Satish Soni

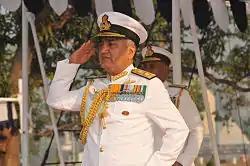
Vice Admiral Satish Soni taking the salute at the 2015 Republic Day Parade

On his elevation to Flag rank, assumed responsibilities as the Assistant Chief of Personnel (Human Resource Development) at Integrated Headquarters-Ministry of Defence (Navy). Subsequently, the Flag Officer commanded the Eastern Fleet of the Indian Navy, and thereafter took over as Chief of Staff, Eastern Naval Command. Vice Admiral Satish then followeded it by being appointed as Commandant, National Defence Academy at Khadakvasla, Pune from 22 November 2009 to 31 December 2010. He served as Flag Officer Commanding in Chief, Southern Naval Command from 2012 to 2014. In his previous assignment, the Vice Admiral served as Deputy Chief of the Naval Staff at Integrated Headquarters Ministry of Defence (Navy) at New Delhi.